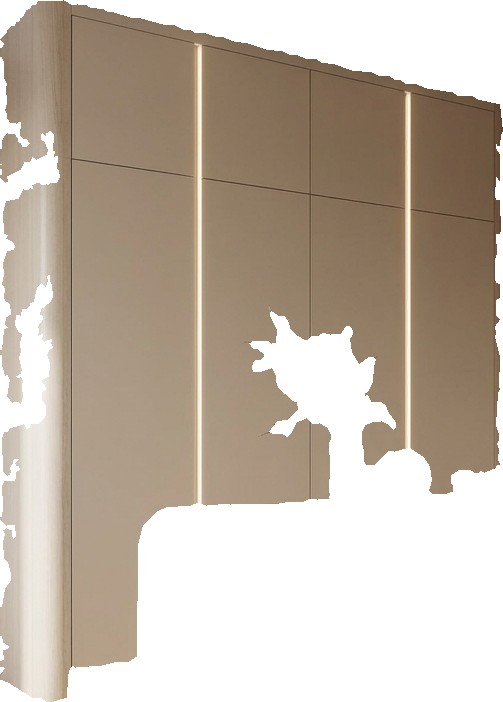
Surface category: cabinetry